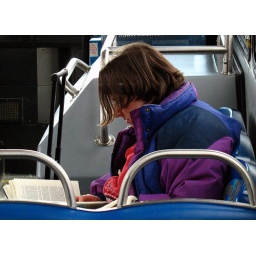
Woman reading book while riding city bus in La Crosse, Wisconsin.